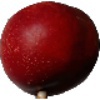
Label: Nectarine 1